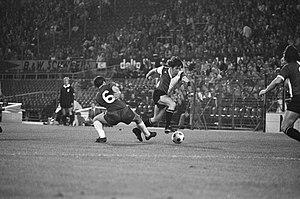
Chelsea Football Club est un club de football professionnel anglais fondé le 10 mars 1905 à Londres. Son siège est situé dans le quartier de Fulham, au sein du borough de Hammersmith et Fulham. Il évolue actuellement en Premier League et a passé la majorité de son histoire dans la plus haute division du football anglais. Leur stade est Stamford Bridge, qui comprend 40 834 places, et où le club évolue depuis sa fondation. César Azpilicueta est le capitaine du club depuis août 2018 et Frank Lampard est l'entraîneur de l'équipe première. Chelsea a fait partie du Big Four anglais des années 2000 aux côtés d'Arsenal, de Liverpool et de Manchester United. Bien que possédant un palmarès moins impressionnant que celui des autres « grands » du championnat, les Blues disposent du quatrième palmarès d'Angleterre avec 29 titres et sont classés dixièmes au classement mondial des clubs de l'IFFHS entre 1991 et 2010.